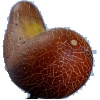
Label: Cucumber Ripe 1